Question: What style of eating is this?
Tambaya: Wani irin salo na cin abincine wannan?
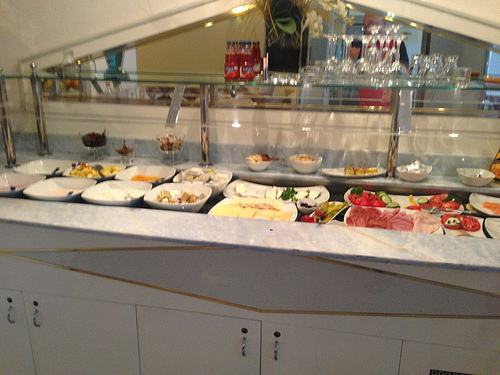
Answer: Buffet.
Amsa: Buffet.